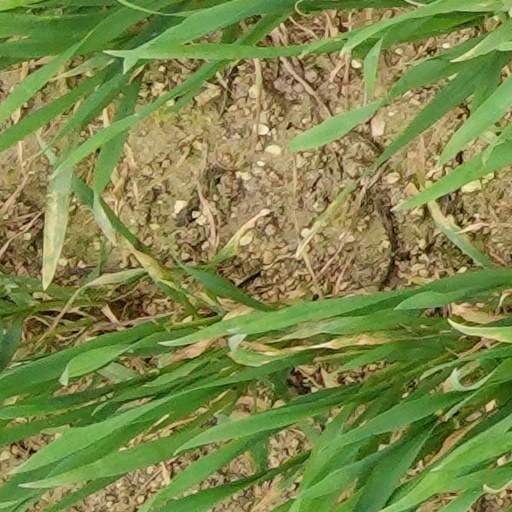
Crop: wheat